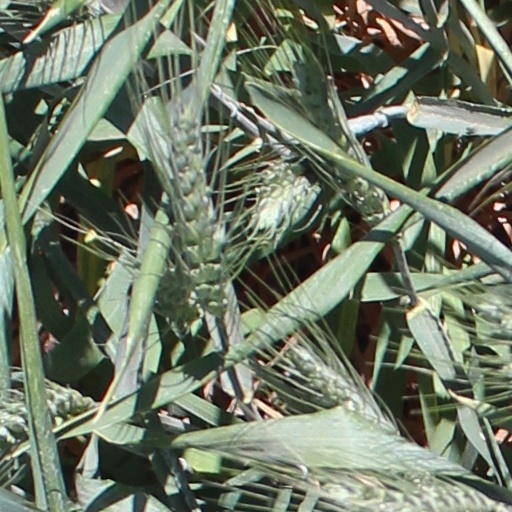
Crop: wheat